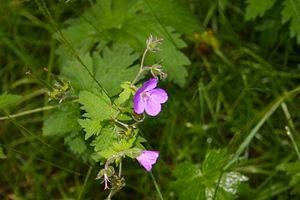
Þingvellir, toponyme islandais signifiant littéralement « plaines du Parlement », est un site historique et un parc national du sud-ouest de l'Islande, non loin de la capitale, Reykjavik.